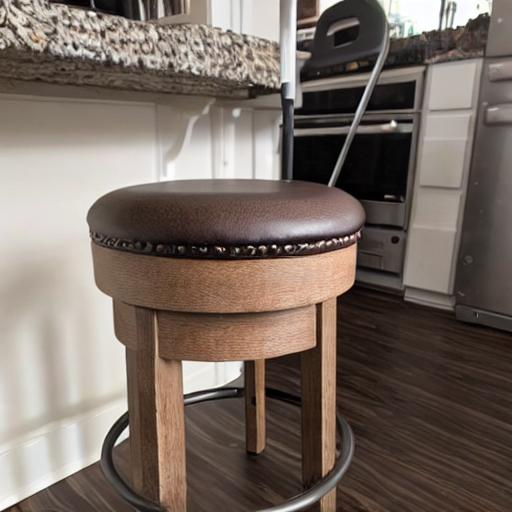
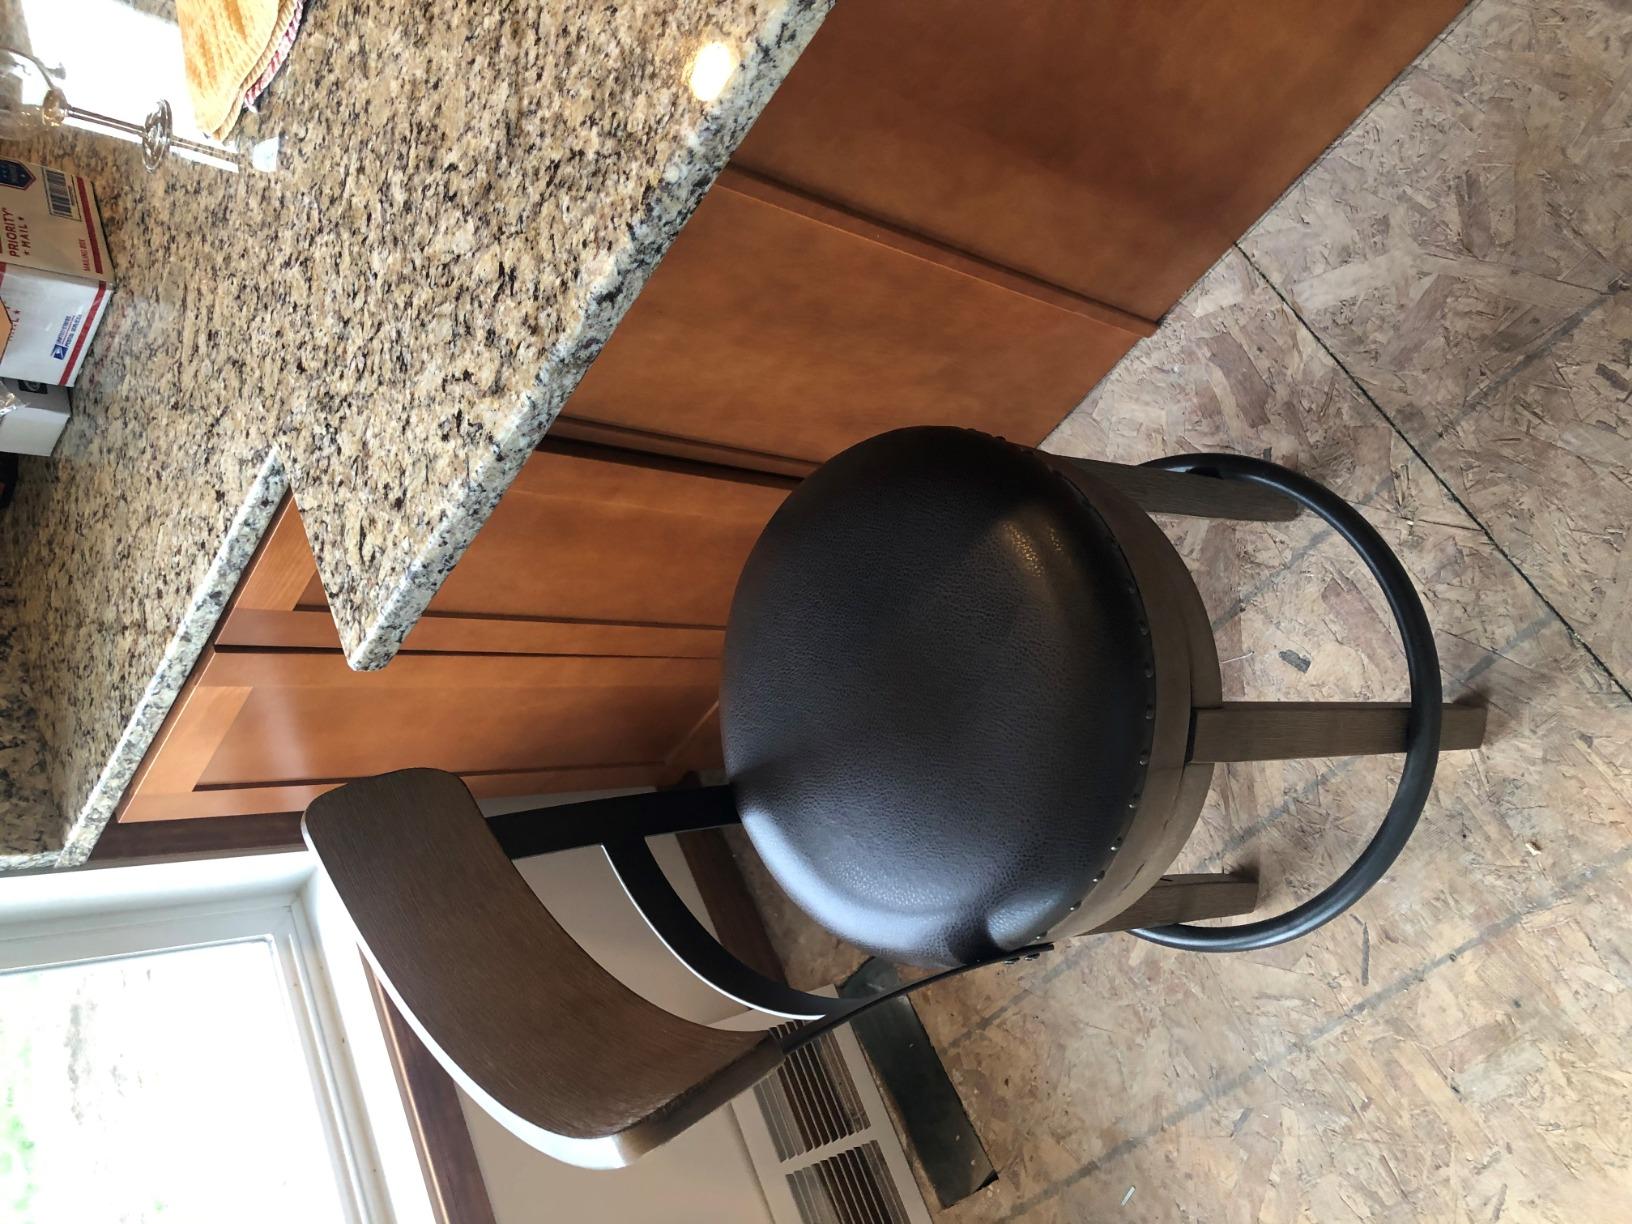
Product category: stool
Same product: no